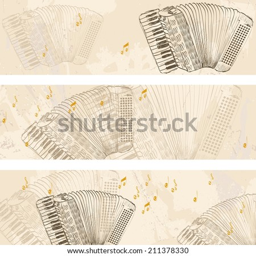
accordion on a light background .